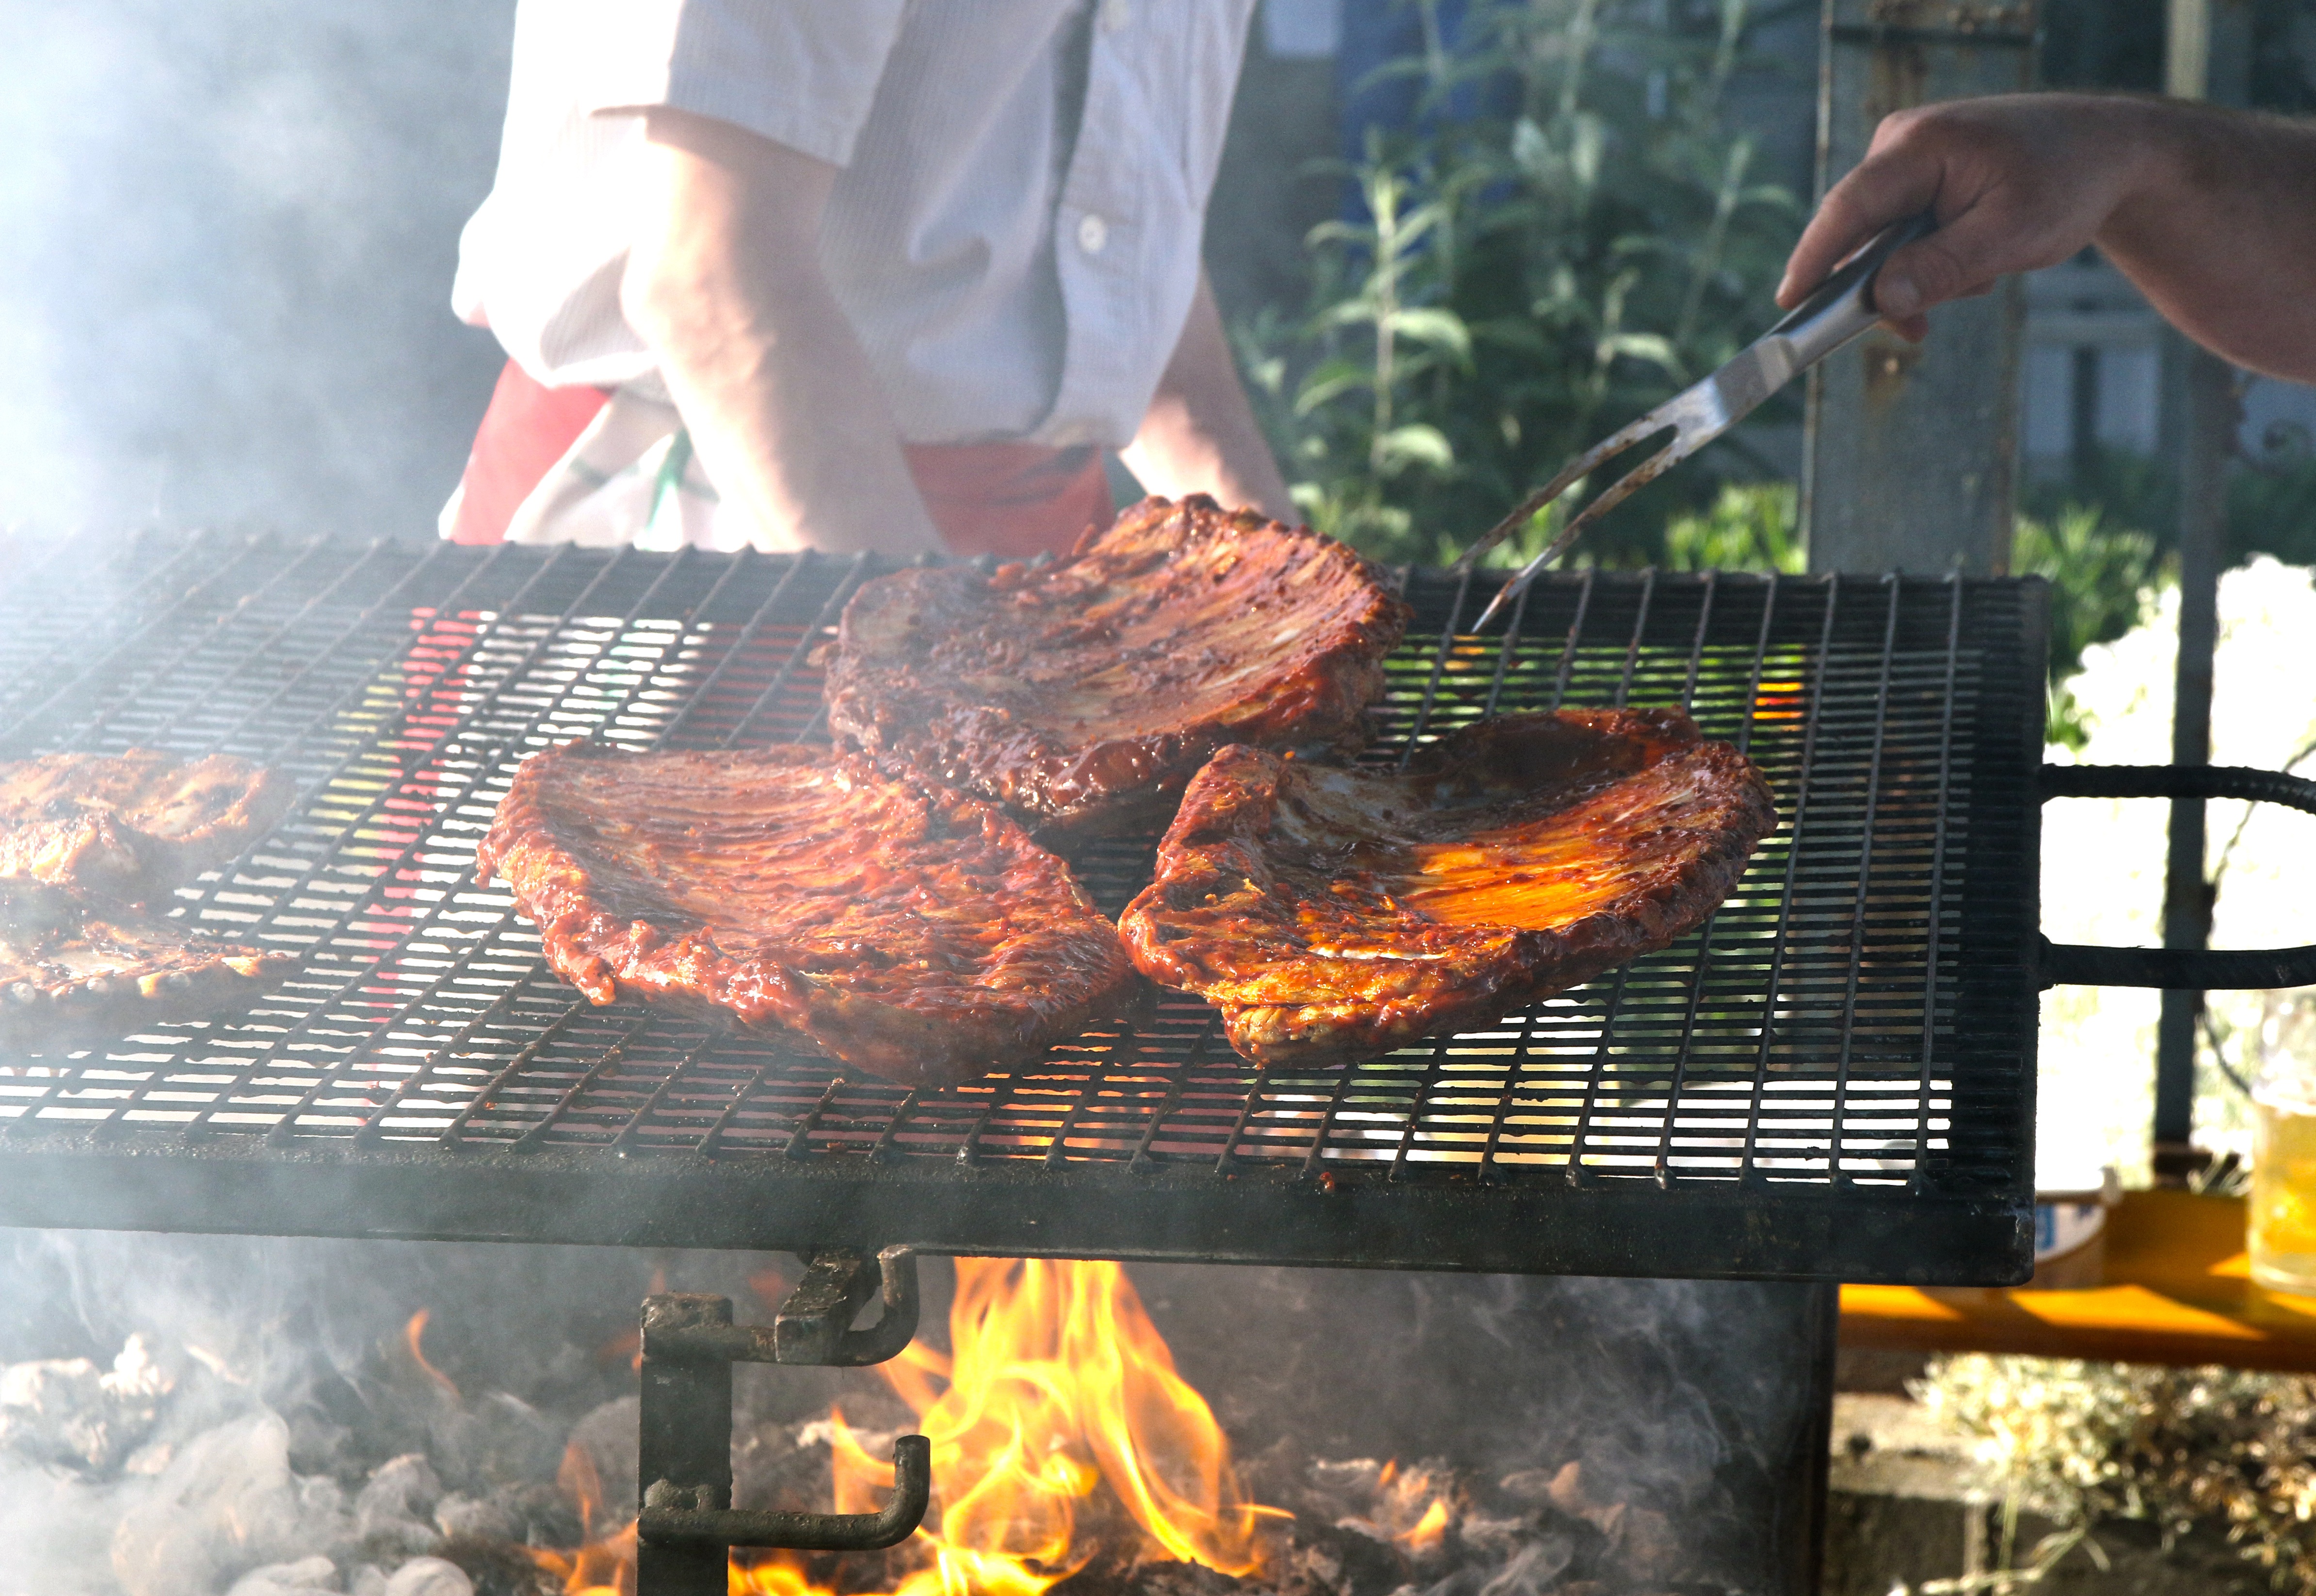
dish, food, cooking, bbq, flame, fire, campfire, eat, meat, barbecue, pork, cuisine, delicious, grill, festival, party, grilling, barbecue grill, outdoor grill, peeling ribs, sparerips